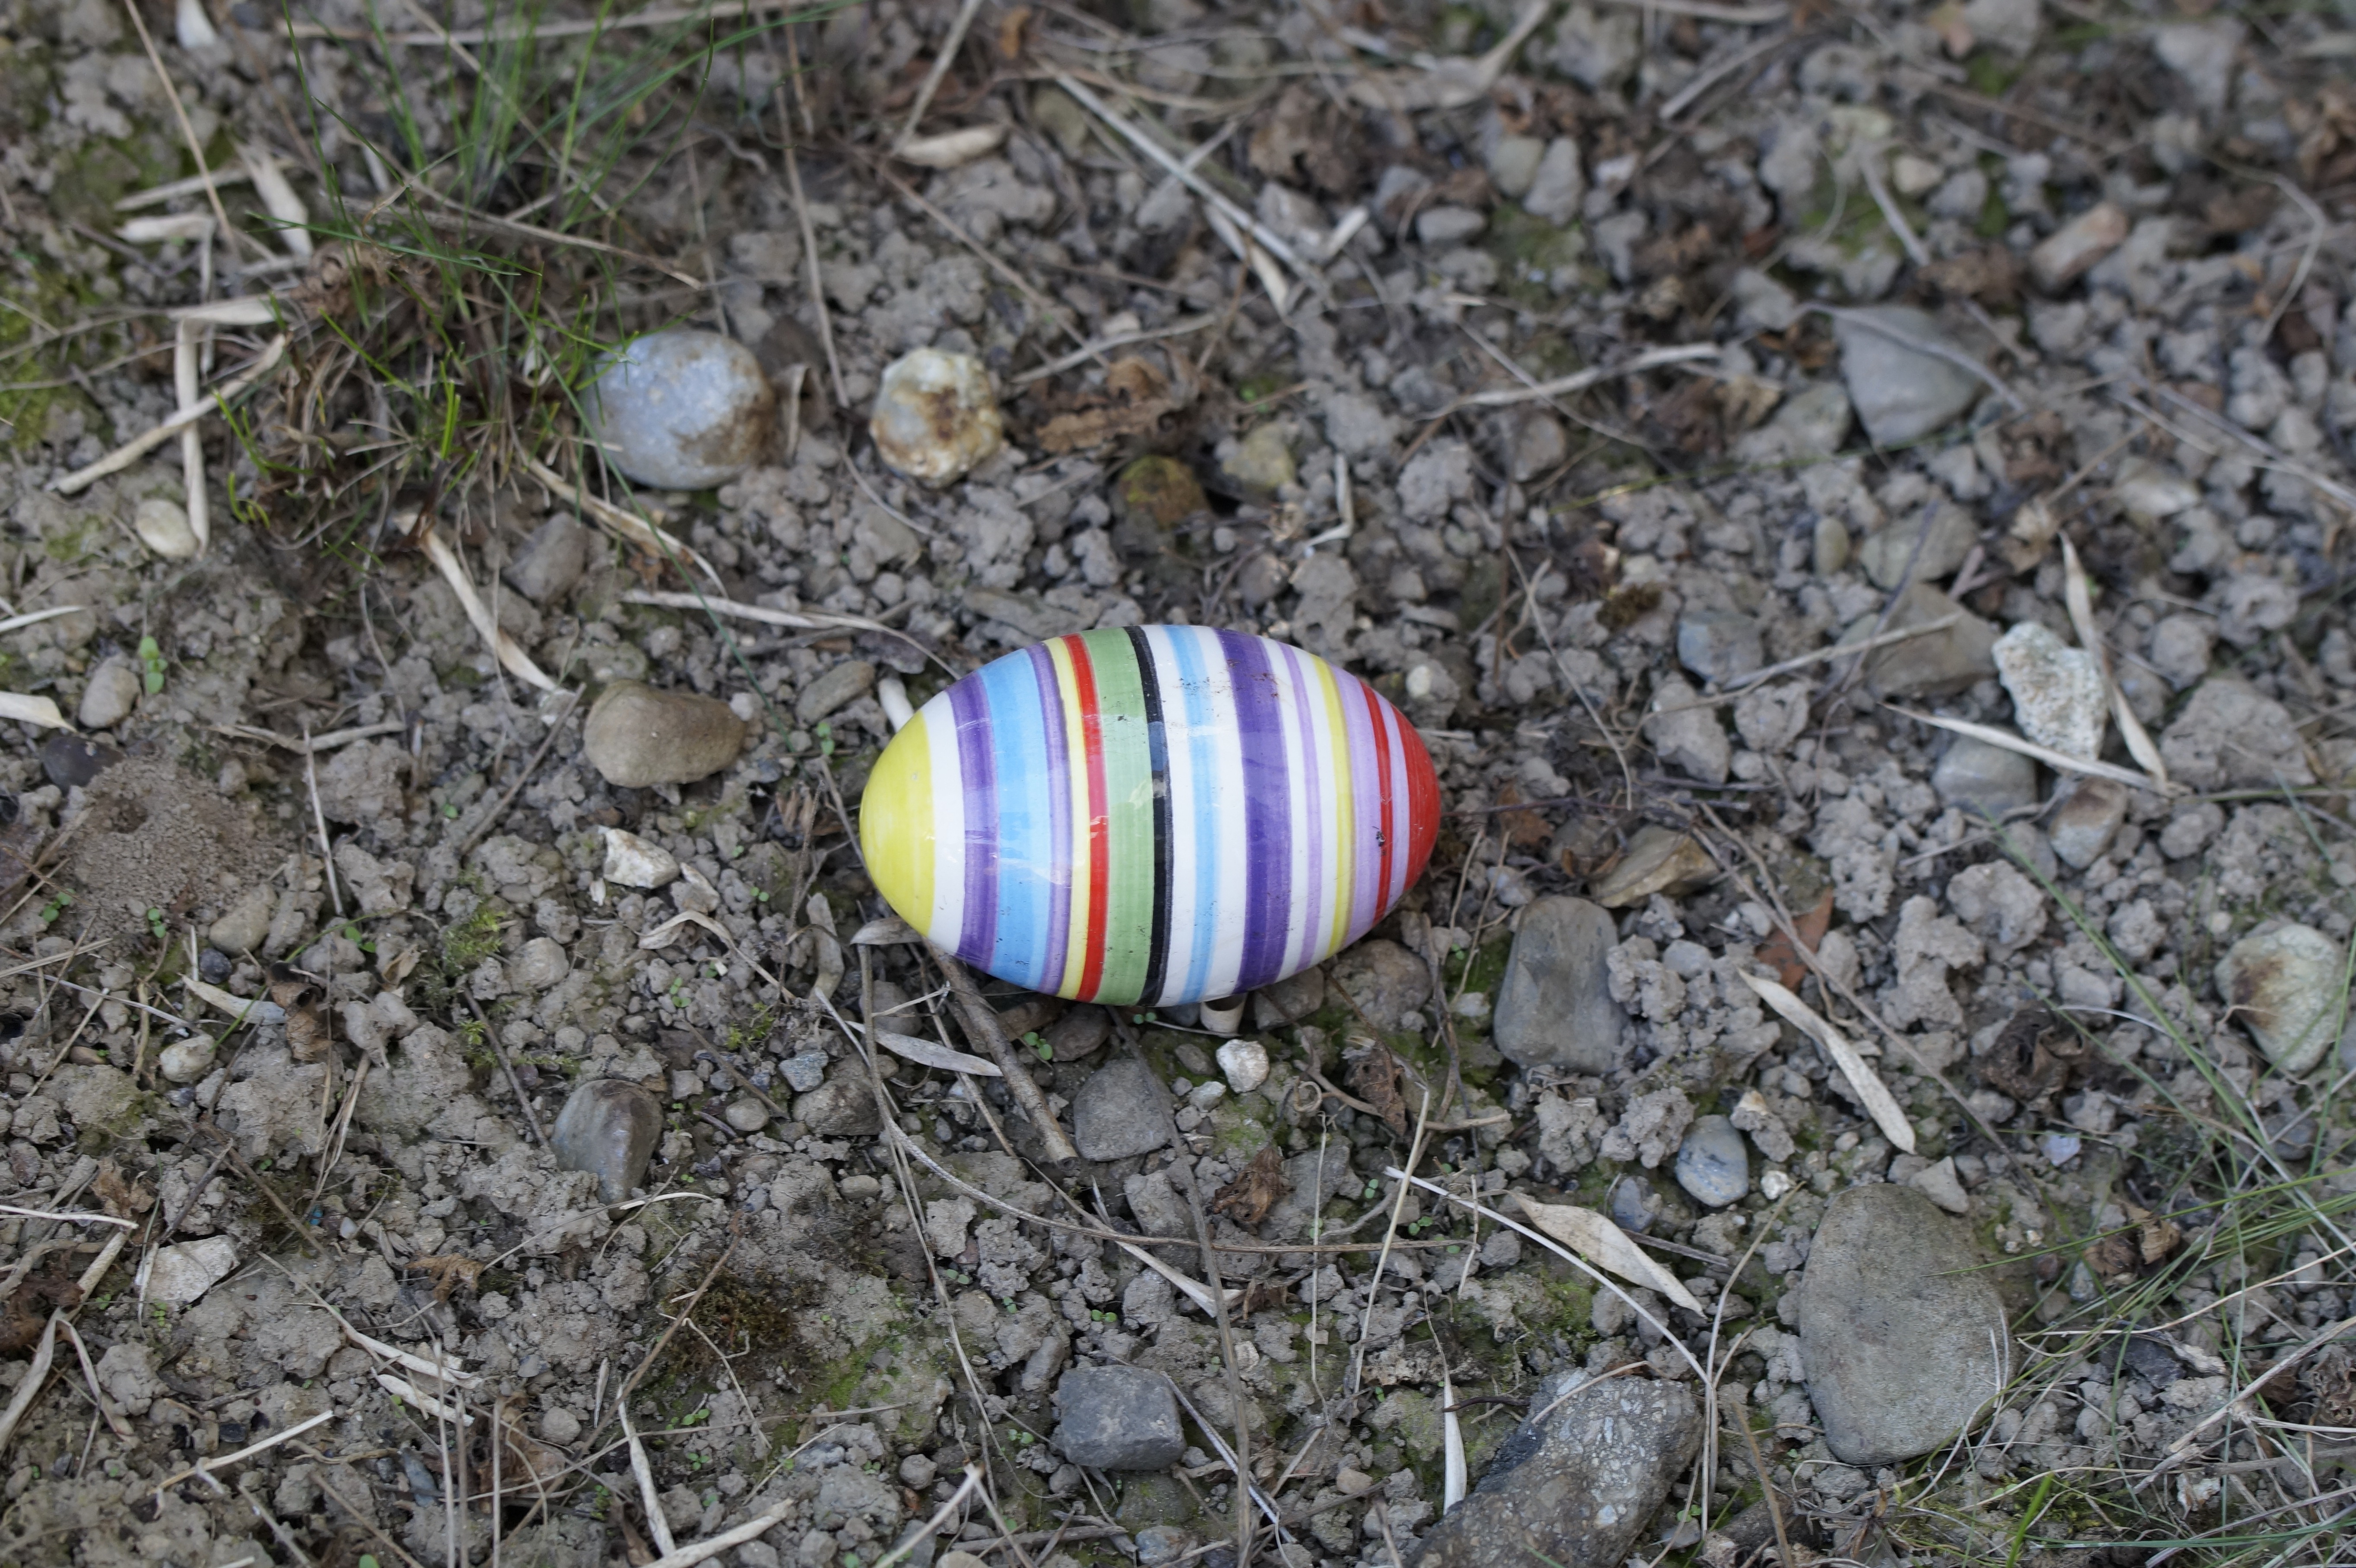
leaf, flower, ceramic, colorful, fauna, egg, striped, lost, easter, easter bunny, easter egg